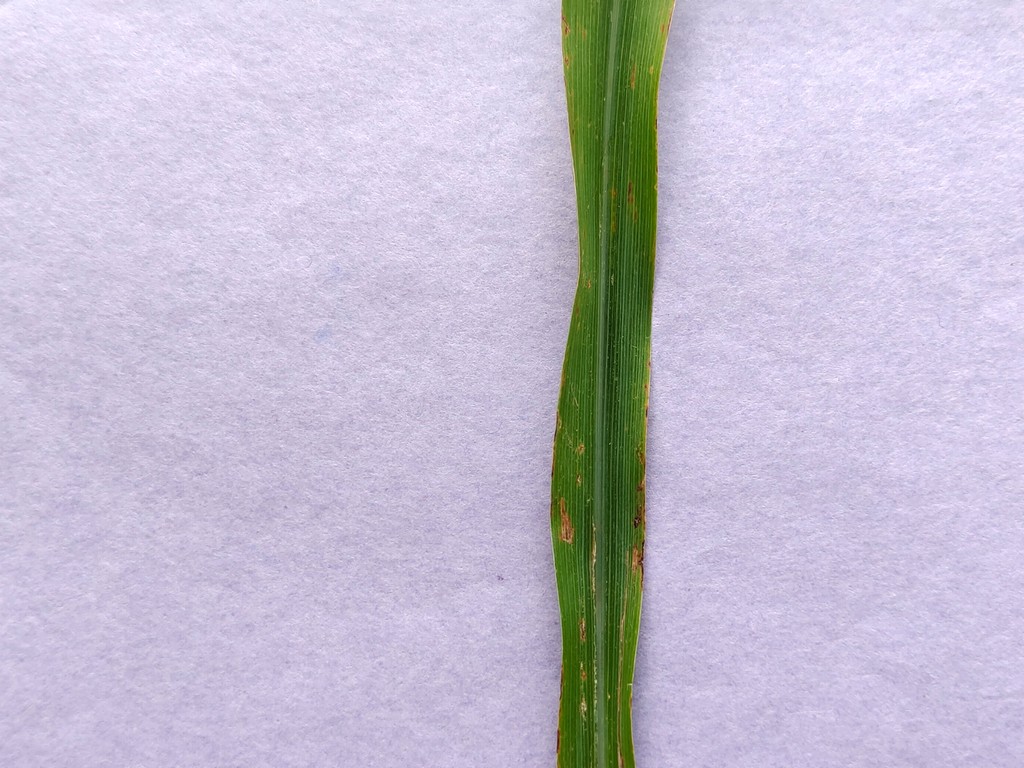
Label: Unhealthy